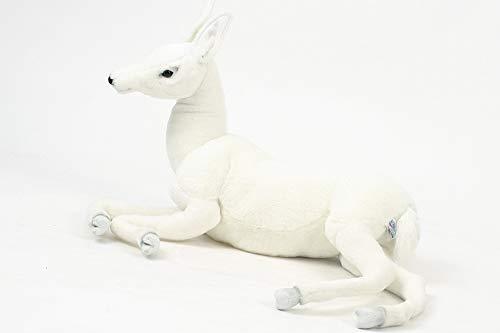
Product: HANSA True-to-Life Laying Baby Reindeer
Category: Toys & Games | Stuffed Animals & Plush Toys | Stuffed Animals & Teddy Bears
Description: Cuddly.
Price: $325.73
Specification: ProductDimensions:28.4x7.9x25.6inches|ItemWeight:3.04pounds|ShippingWeight:3.04pounds(Viewshippingratesandpolicies)|ASIN:B00GEZ7S4Q|Itemmodelnumber:5934|Manufacturerrecommendedage:5yearsandup